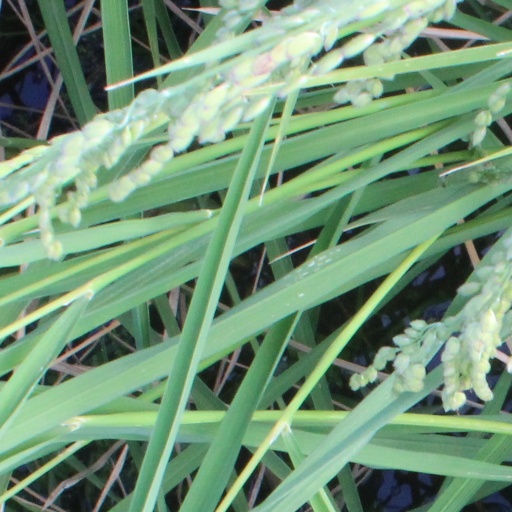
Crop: rice